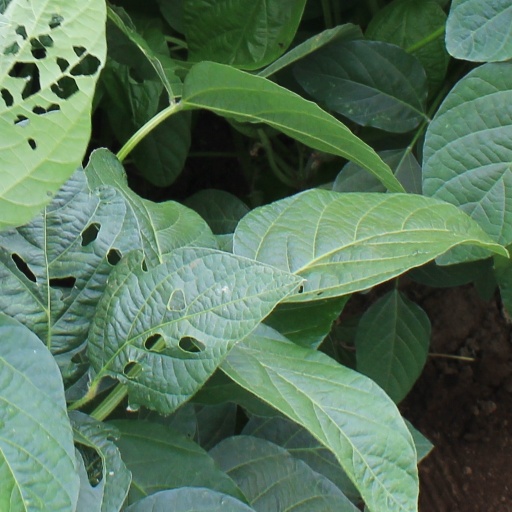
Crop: soybean